Elizabeth Fort

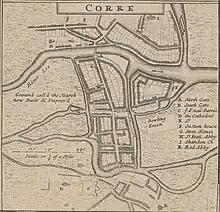
"The Fort, now Barracks" (C) on Herman Moll's early 18th-century map of Cork

Elizabeth Fort was first built in 1601 on a hill to the south and outside the medieval walls of Cork. This position was chosen because, while the city had relied on Shandon Castle and the city walls for defence since Anglo-Norman times, the development of artillery and the possibility of its deployment on the hills surrounding the city, diminished the potential effectiveness of these defences. The fort was built by Sir George Carew and named after Queen Elizabeth I.